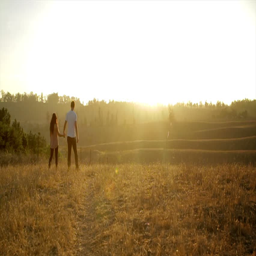
couple walking in a field and holding hands at sunset .